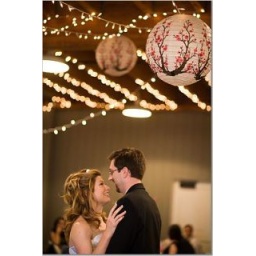
We'll be doing this but alternating light pink and white paper lanterns above our reception area/dance floor.